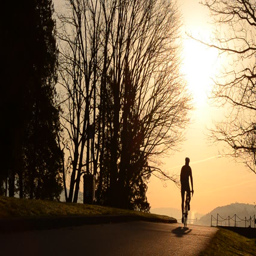
cyclists in silhouette on a sunny morning